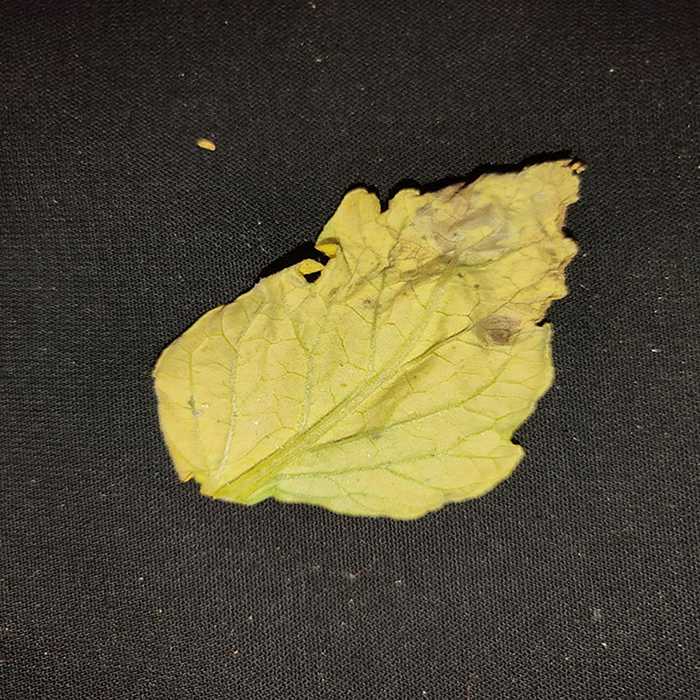
Plant: Tomato
Label: Tomato Bacterial spot